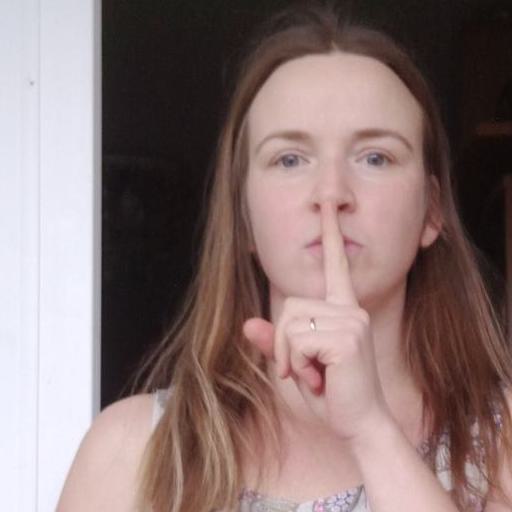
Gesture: mute